Frederick Ridgeway

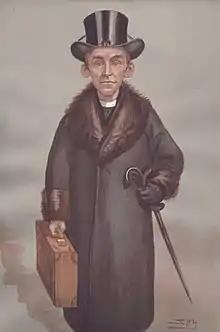

Frederick Edward Ridgeway (18484 May 1921) was an Anglican bishop from 1901 until his death 20 years later.